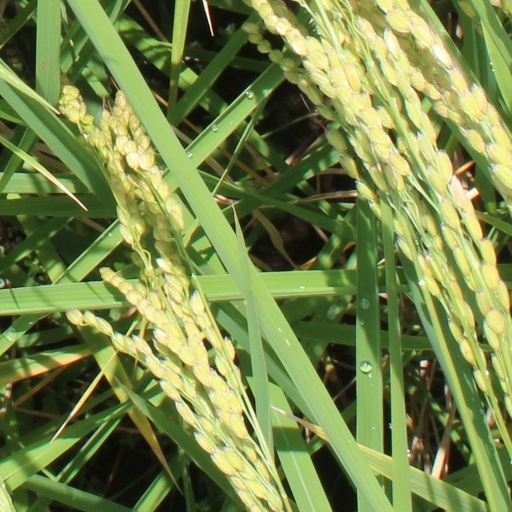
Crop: rice